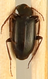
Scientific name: Calathus advena
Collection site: Rocky Mountains NEON (RMNP), plot RMNP_014